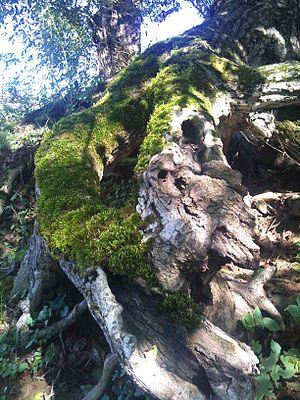
Big vieilles racines d'arbres qui sont laissés sur le sol.